Alan Canhiart

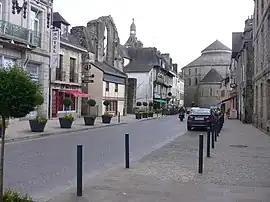
Quimperlé, with a view of the Romanesque Basilica from the Abbey of Sainte-Croix, founded by Alain

After this second battle with the Duke of Brittany, Alain faced difficulties with his vassals in the Viscounty of Leon, most notably Guyomarch I. Guyomarch I allied with Morvan, Viscount of Faou, to oppose Alain. Alain was successful in putting down these revolts.